Peter II of Bulgaria

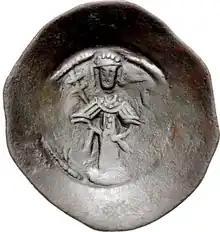
Coin of Peter II

Peter II, born Theodor, also known as Theodor-Peter (died in 1197), was the first emperor or tsar of the restored Bulgarian Empire from 1185 to 1197. He hails from the Byzantine theme of Paristrion, although his exact place and date of birth are unknown.